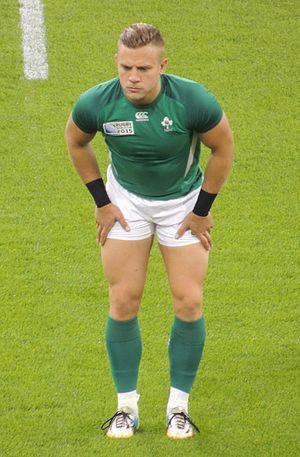
Ian Madigan, né le 21 mars 1989 à Dublin, est un joueur international irlandais de rugby à XV évoluant au poste de demi d'ouverture. Il commence sa carrière avec le Leinster en 2009 et il rejoint l'Union Bordeaux-Bègles en 2016 puis Bristol en 2017. Il est international en équipe d'Irlande depuis 2013.